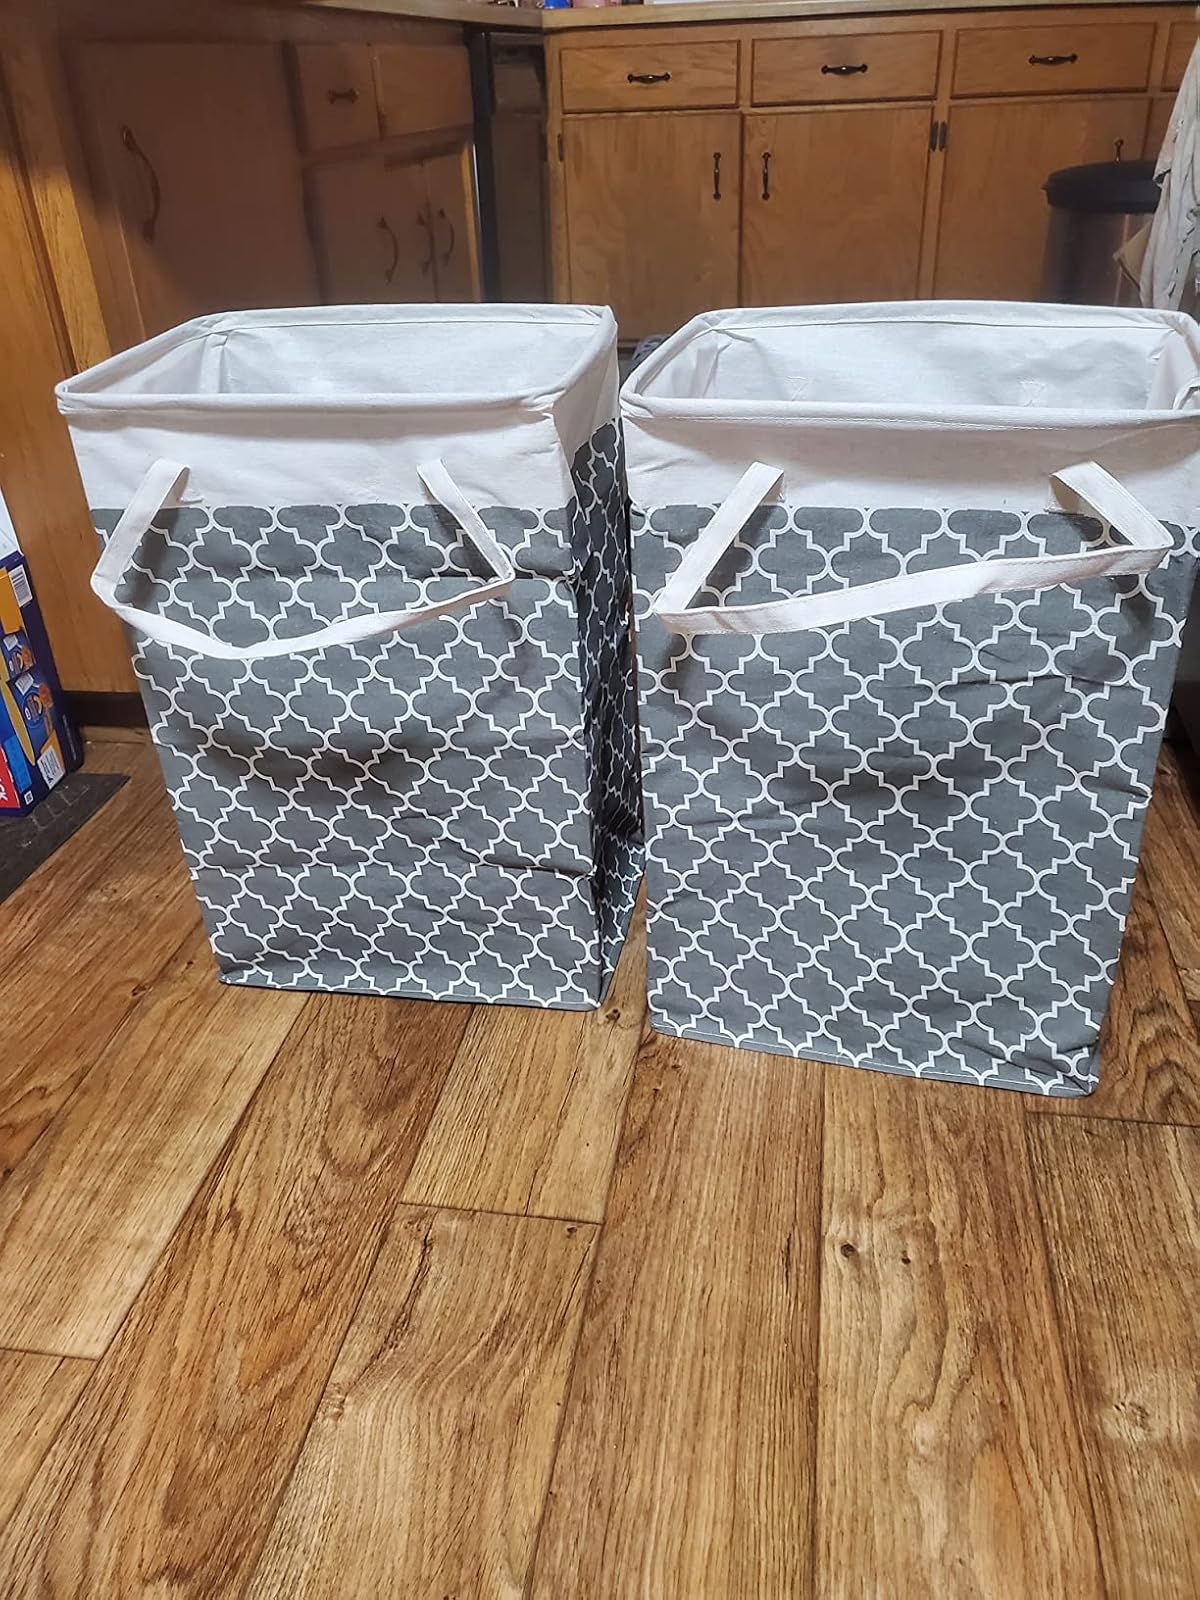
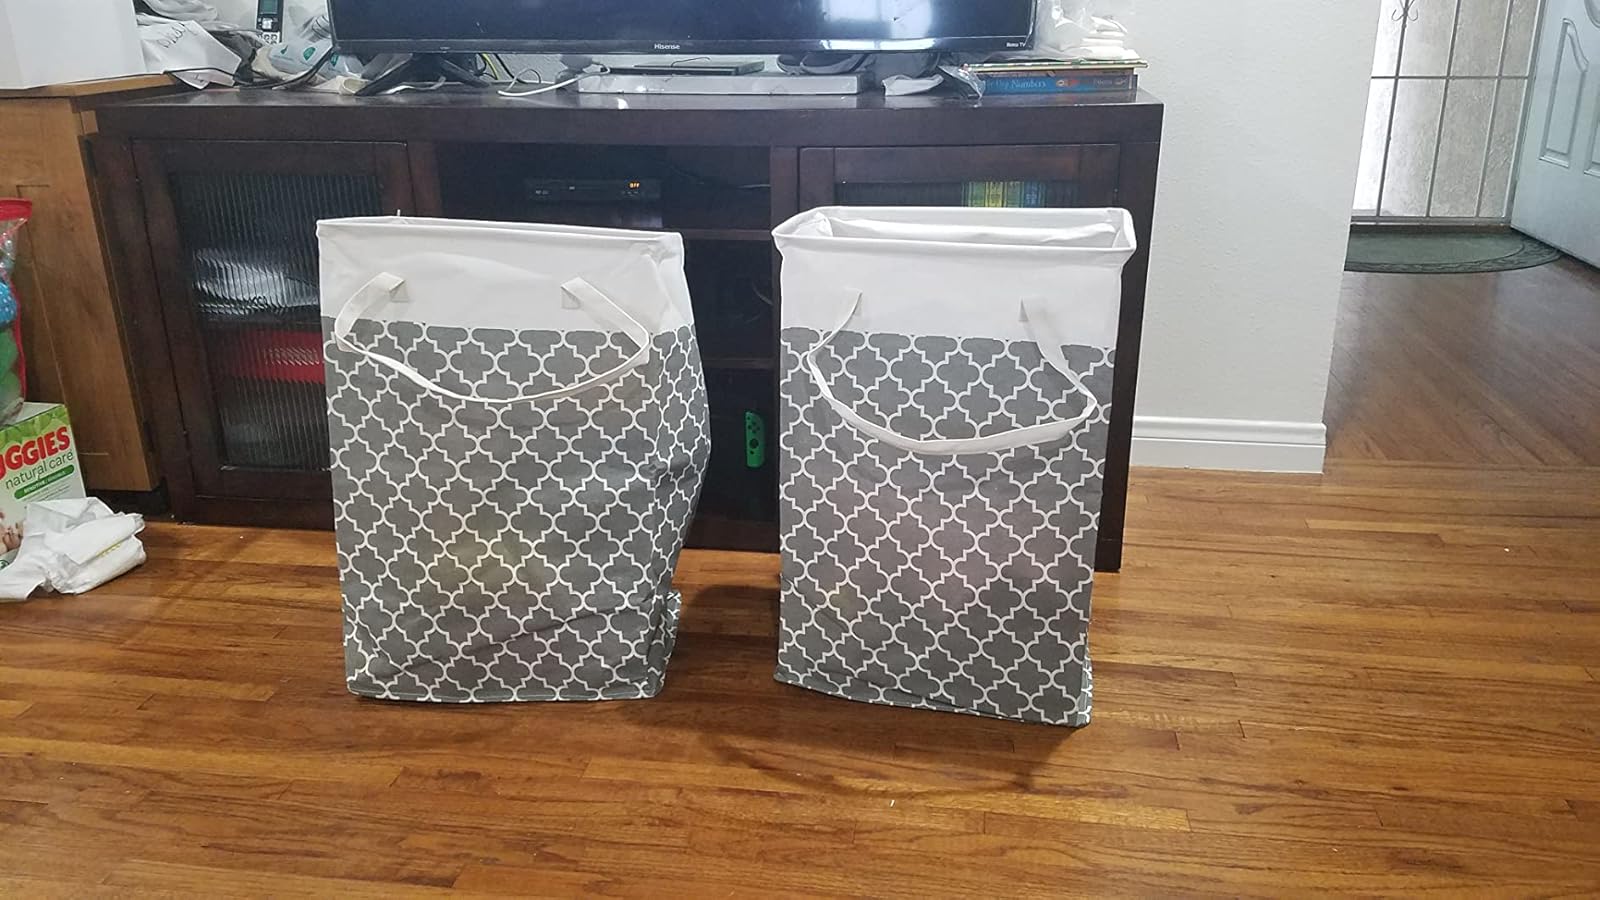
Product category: items_hamper
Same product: yes